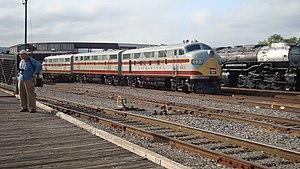
Une unité B, dans la terminologie du chemin de fer nord-américain, est une locomotive qui n'a pas de cabine de conduite ou de compartiment d'équipage, et qui doit donc être contrôlée à partir d'une autre locomotive ayant une cabine et à laquelle elle est couplée. Le concept est principalement limitée à l'Amérique du Nord, où il est aussi désigné par les termes de booster unit et de cabless. Ailleurs, les locomotives sans cabine de conduite sont rares ; d'autres concepts existent alors, tels que les auxiliaires de traction, qui ne sont pas des locomotives.